Ferrovia della Valtellina

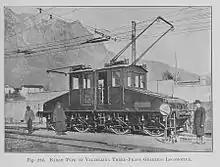
RA 34, later FS Class E.430

The Valtellina railway is notable for being an early user of electric traction. It was the first in Italy and the first in the world to use high-voltage three-phase alternating current for rail traction.